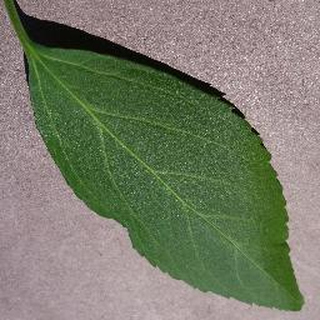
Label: healthy_cherry